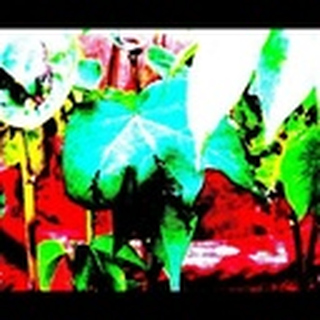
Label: cotton_bacterial_blight